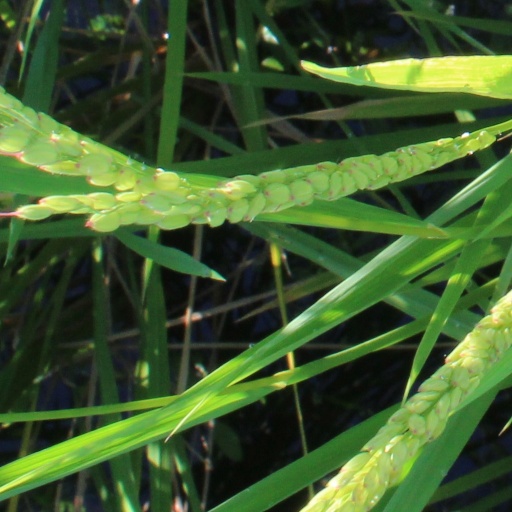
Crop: rice